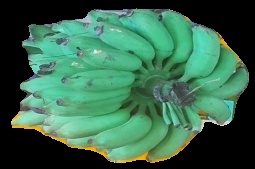
Variety: elakki-bale
Grade: grade2